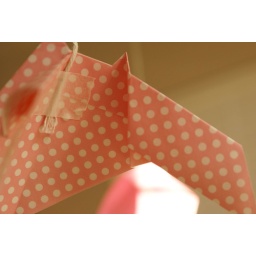
i put up bats around the breakfast table lamp during halloween season.haven't bothered to take them down yet